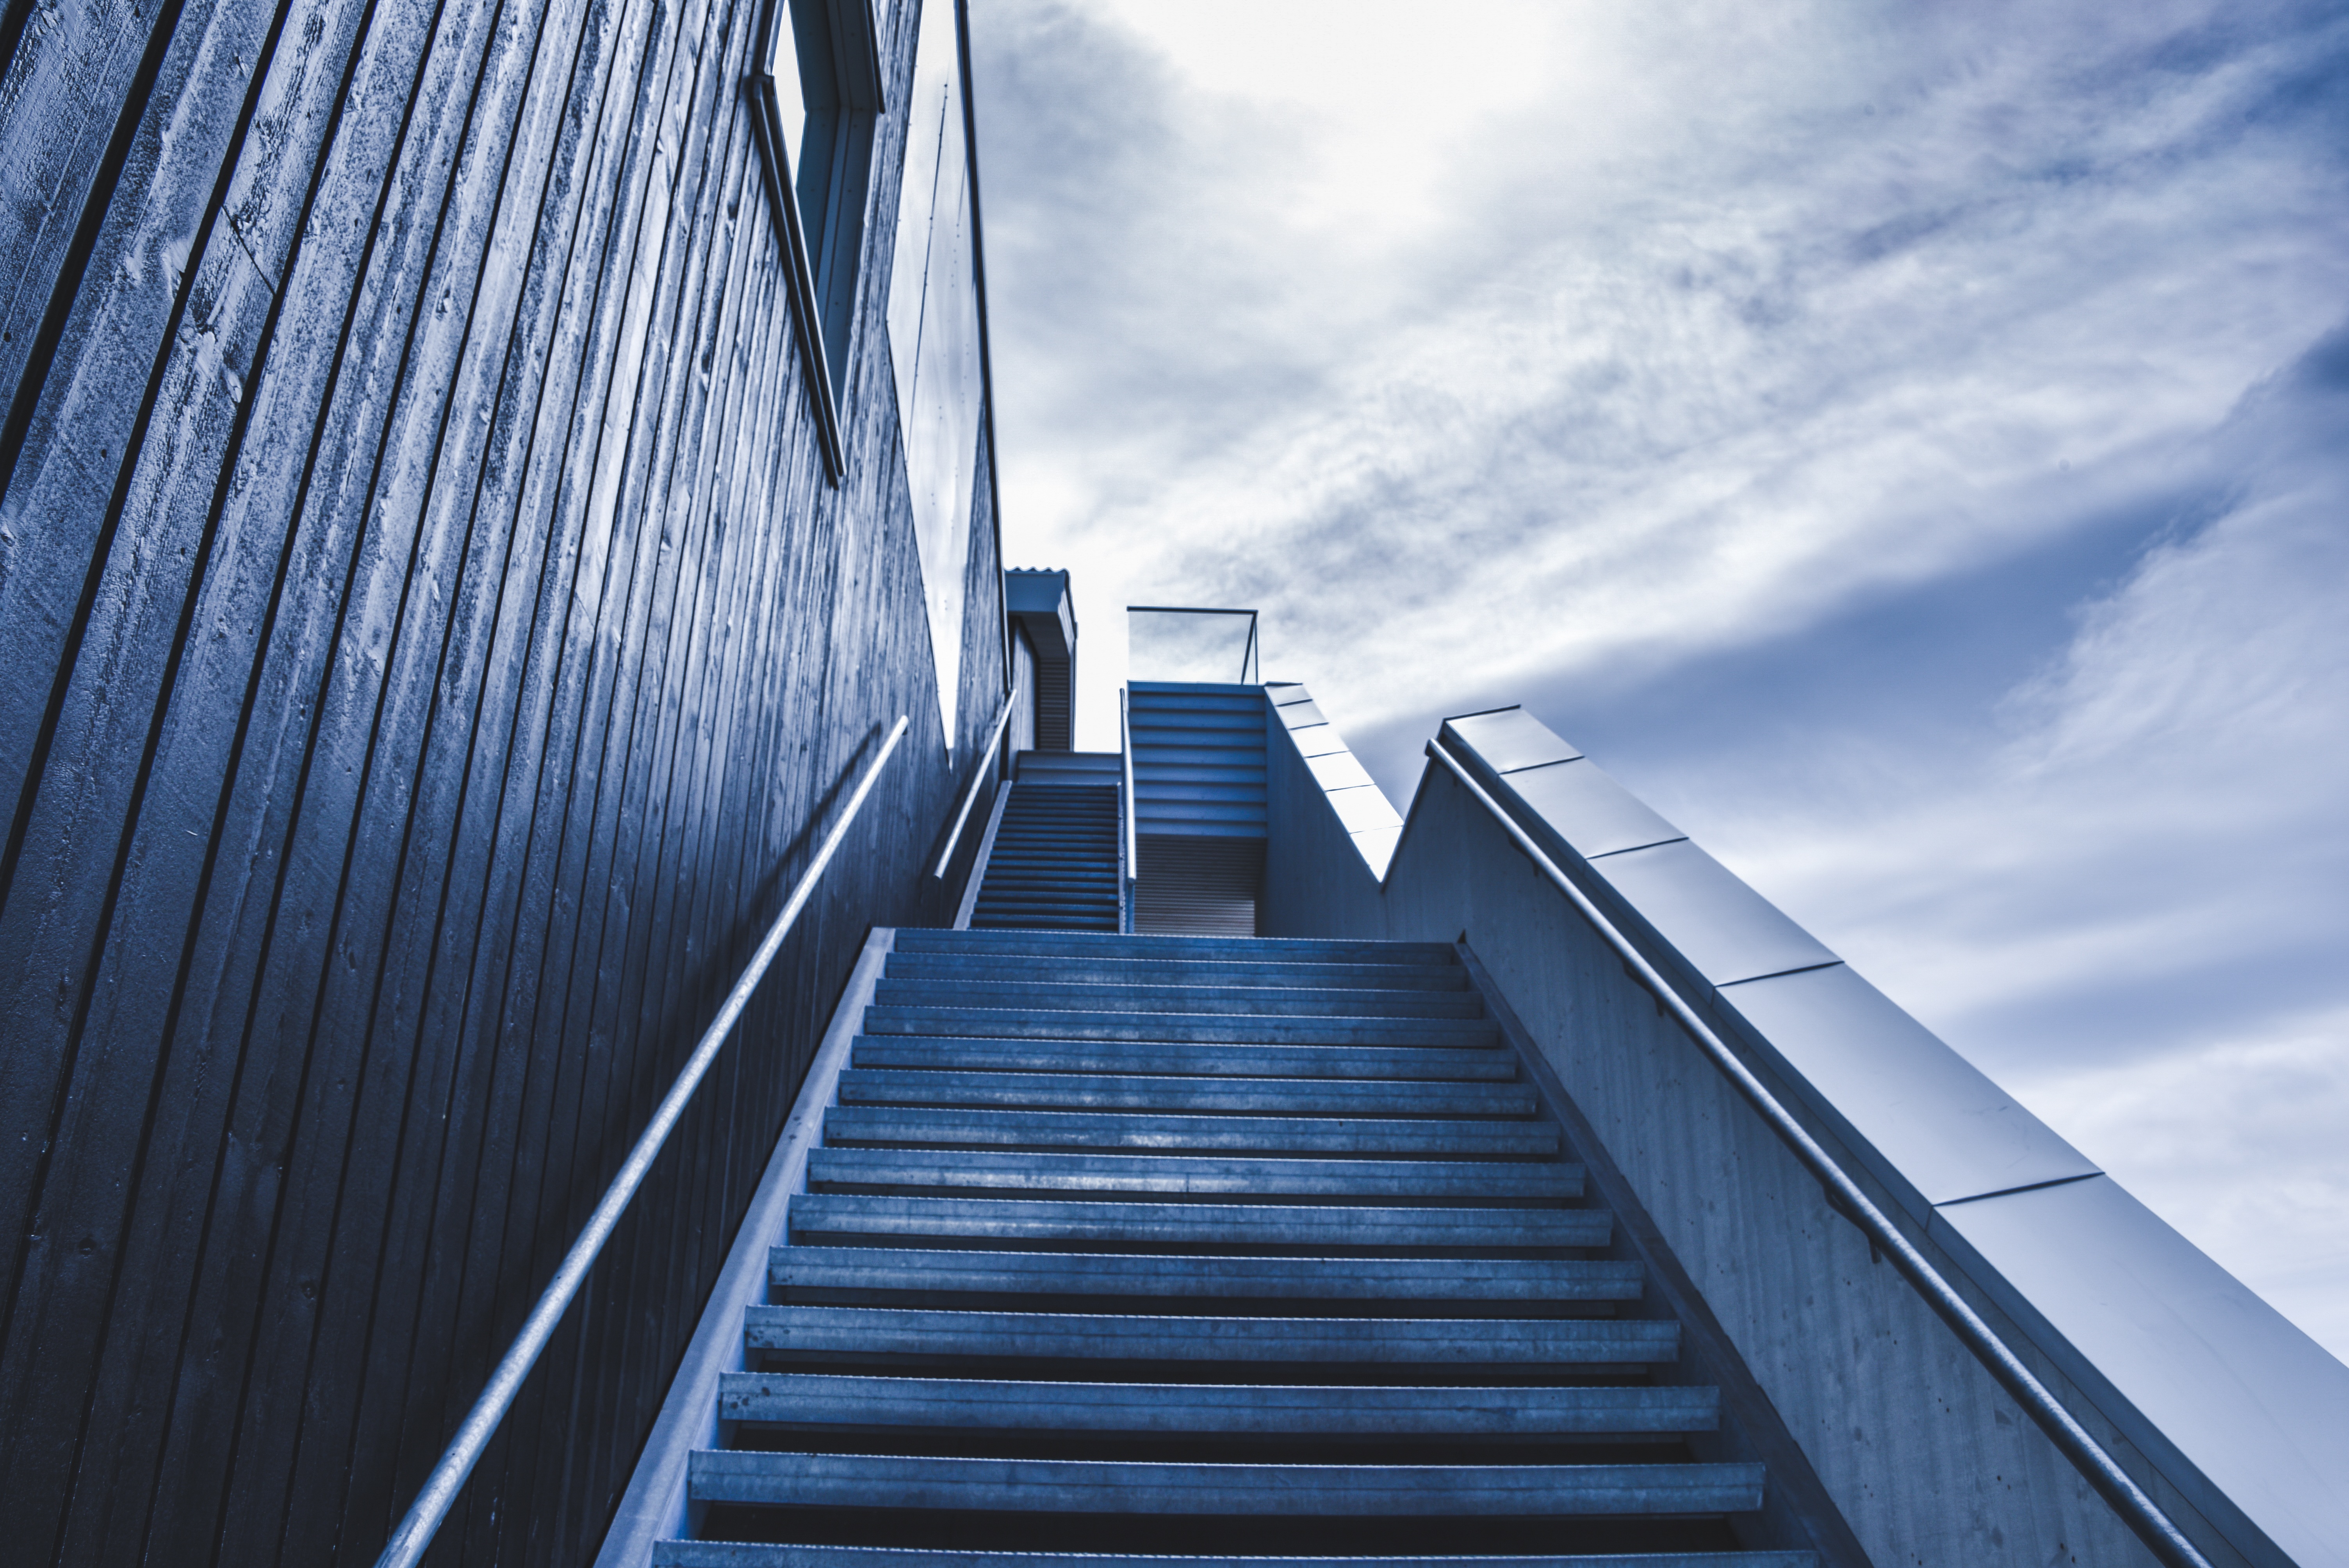
cloud, architecture, growth, sky, bridge, sunlight, skyscraper, staircase, steps, line, direction, reflection, high, blue, climbing, stairway, goal, outdoors, dream, stairs, symmetry, way, up, rise, top, success, achievement, opportunity, ambition